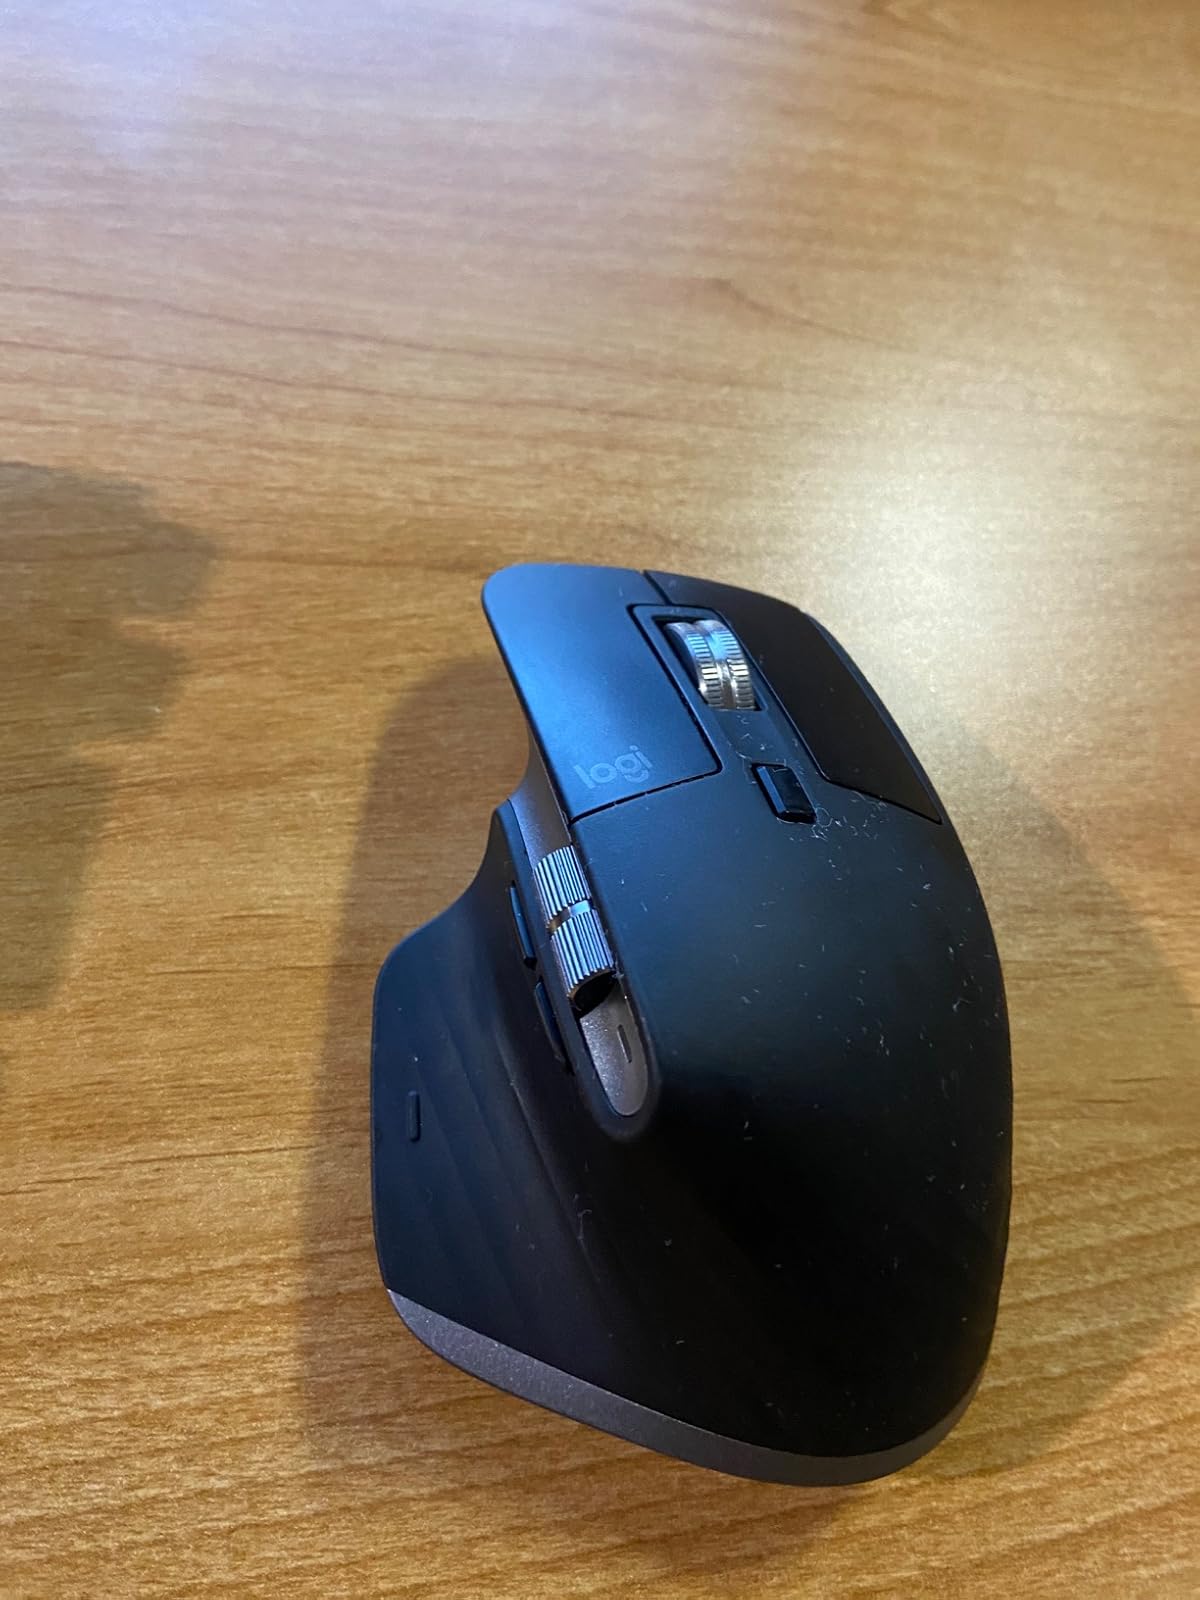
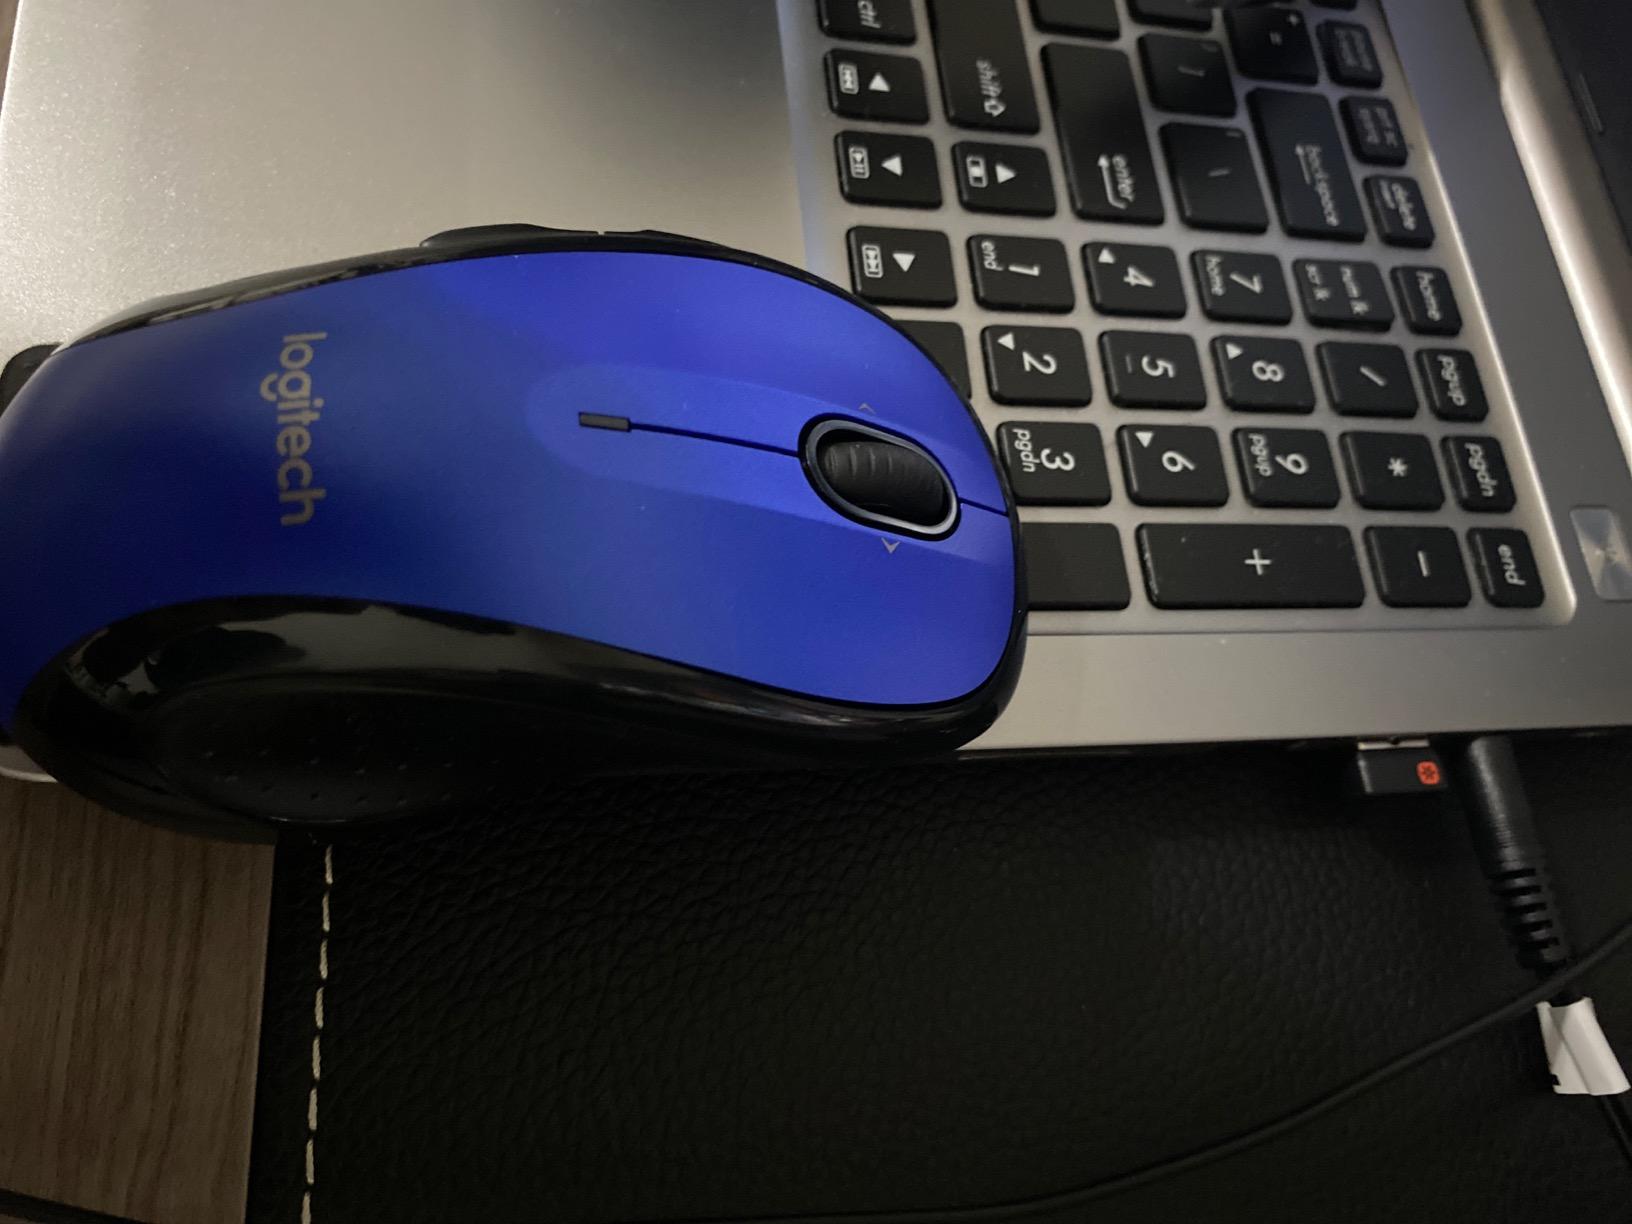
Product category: mouse
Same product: no